Washington Island (Wisconsin)

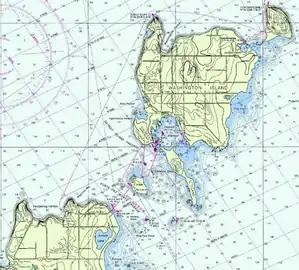
Washington Island

Washington Island is an island of the state of Wisconsin situated in Lake Michigan. Lying about northeast of the tip of the Door Peninsula, it is part of Door County, Wisconsin. The island has a year-round population of 708 people according to the 2010 census. It has a land area of 60.9 km (23.51 sq mi) and comprises over 92 percent of the land area of the town of Washington, as well as all of its population. The unincorporated community of Detroit Harbor is situated on the island. It is the largest in a group of islands that includes Plum, Detroit, Hog, Pilot, Fish, and Rock Islands. These islands form the Town of Washington. Detroit Harbor bay is on the south side of the island. A large part of Washington Island's economy is based on tourism.